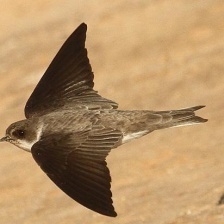
Species: SAND MARTIN
Scientific name: RIPARIA RIPARIA